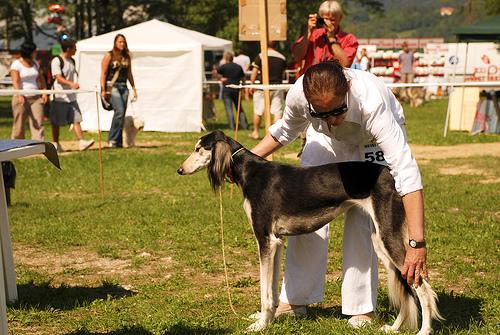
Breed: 206-n000051-Saluki